Strandgaten, Bergen

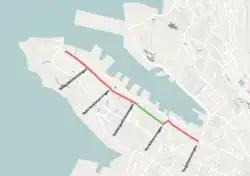
A map of Strandgaten. The pedestrianised part is green.

Strandgaten is a street in the city centre of Bergen, Norway, west of the bay of Vågen. It starts at Torgallmenningen and follows the eastern shore of the Nordnes peninsula to Tidemands gate, where it becomes Nordnesgaten. The easternmost quarter of Strandgaten is a regular two-way street, while it is an eastbound one-way street between Tollbodallmenningen and Holbergsallmenningen, and between Østre Murallmenningen and Torgallmenningen. Between Holbergsallmenningen and Østre Murallmenningen the street is pedestrianised. In total, Strandgaten is approximately 1.2 km long.